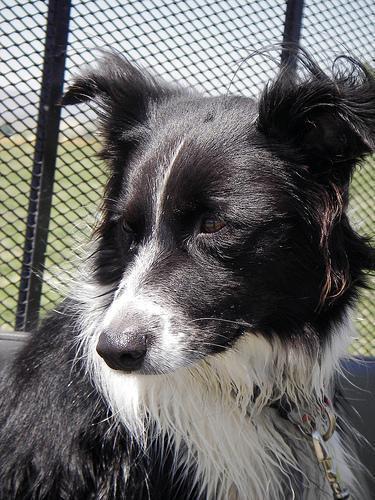
collie